Arefeh Mansouri

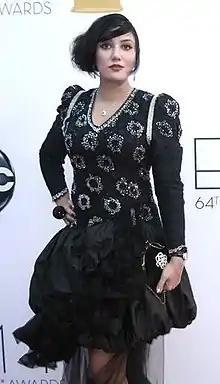
Mansouri at the Emmy Awards in 2012

Arefeh Mansouri (born November 8, 1980) is an Iranian fashion and costume designer.